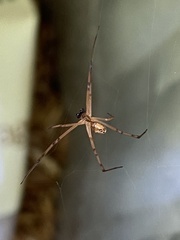
Species: Lactrodectus_hesperus